China–United Kingdom relations

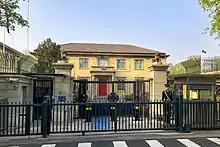
The British Embassy in Beijing

Following the Chinese capital's move to Nanjing, the British Embassy also relocated there in 1936–1937. As Japan launched its invasion of China in 1937, British public opinion and government sympathy tilted in China's favour. Nonetheless, with Britain focused on defending its own empire, especially Singapore, direct support was limited. Britain did assist by training Chinese troops in India and providing airbases for American supply missions to China